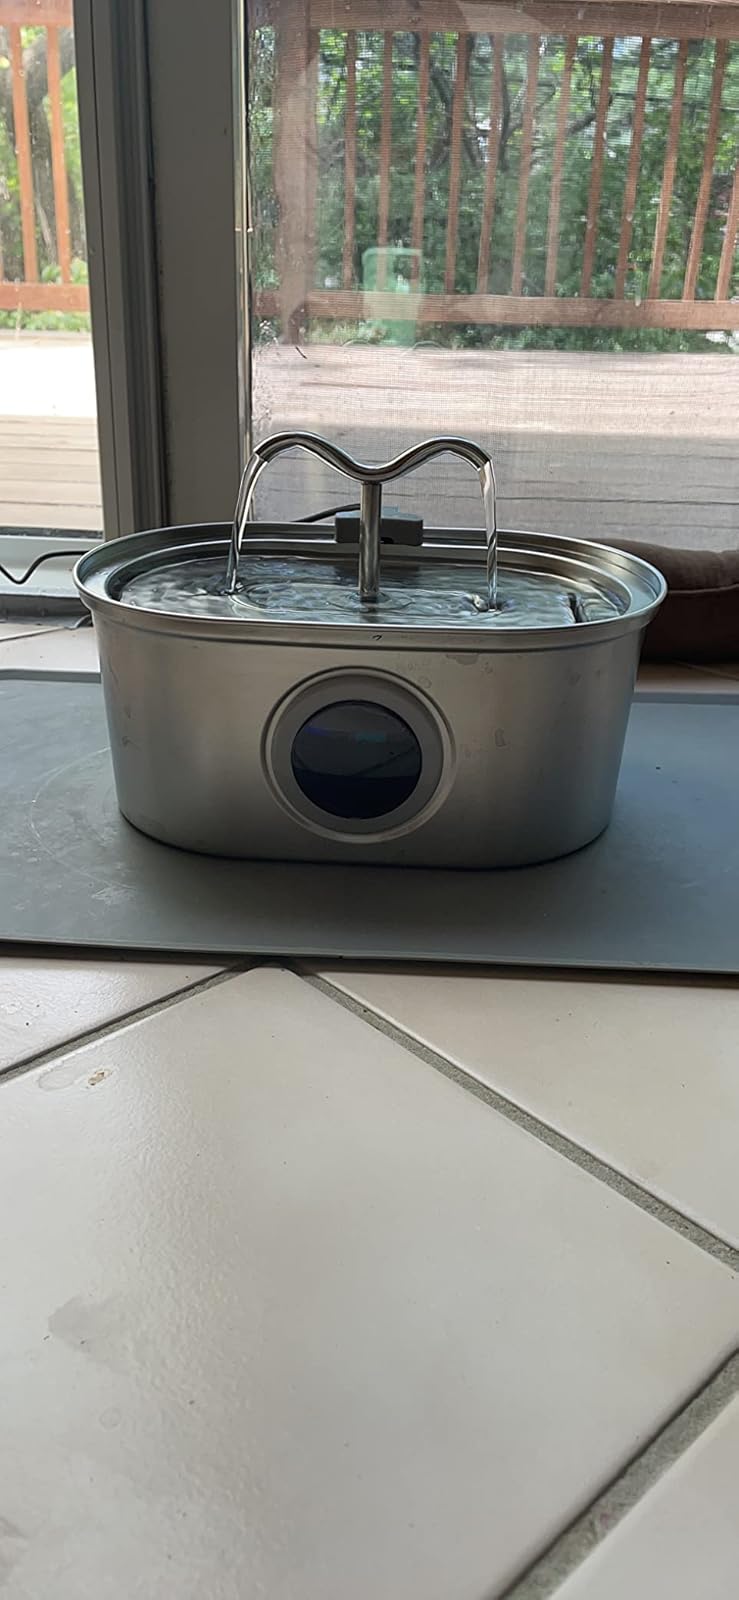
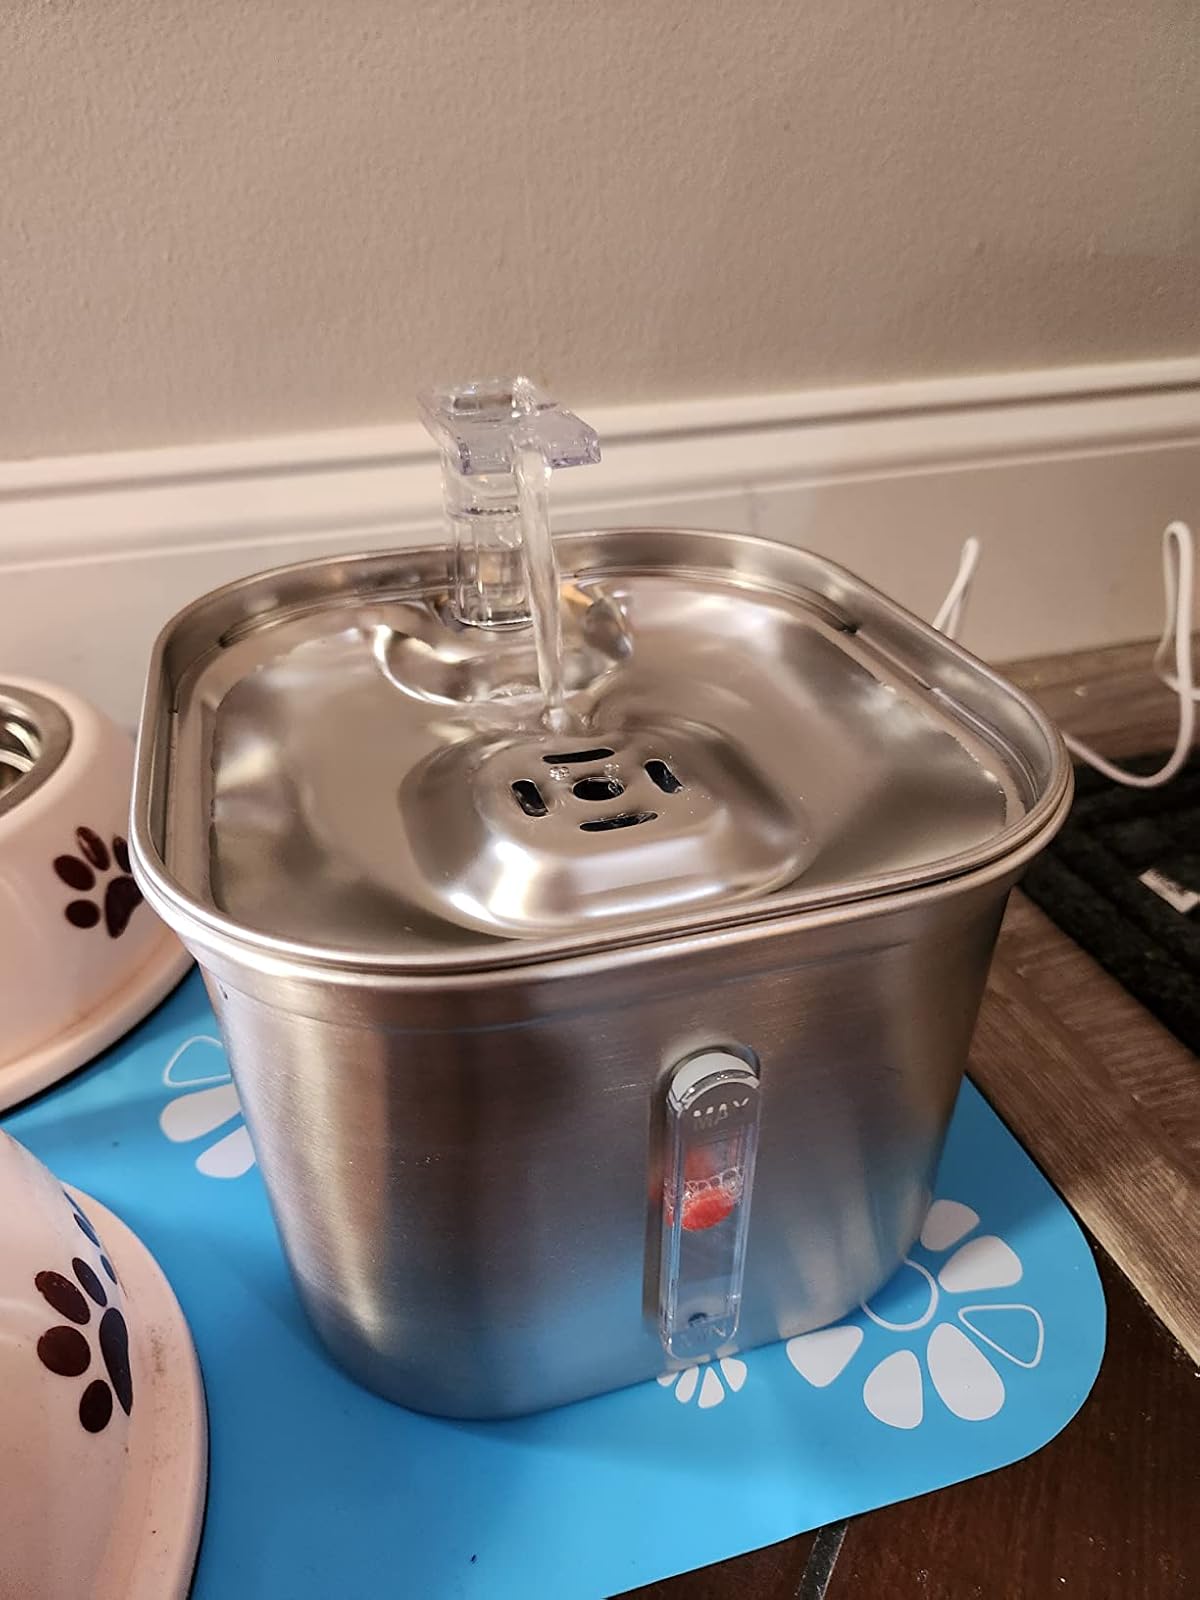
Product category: items_bowl
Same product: no